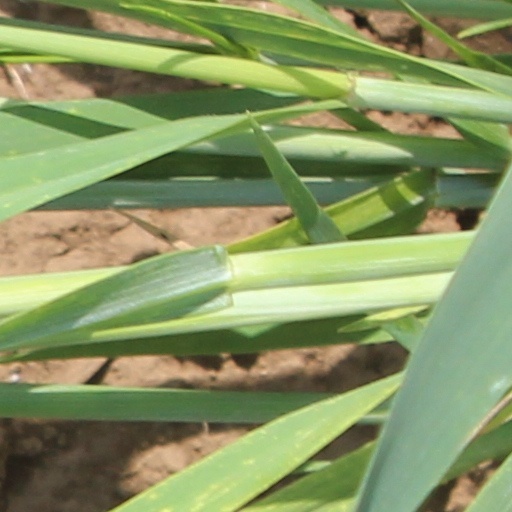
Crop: wheat